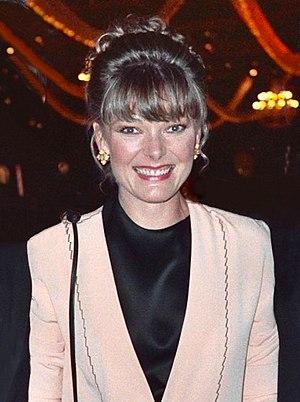
Unforgettable ou Mémoire sous enquête au Québec est une série télévisée américaine en 61 épisodes de 44 minutes créée par Ed Redlich et John Bellucci, diffusée entre le 20 septembre 2011 et le 14 septembre 2014 sur le réseau CBS et en simultané sur le réseau CTV au Canada, puis entre le 27 novembre 2015 et le 22 janvier 2016 sur A&E.
Jane Curtin est une actrice américaine, née le 6 septembre 1947 à Cambridge, dans le Massachusetts.